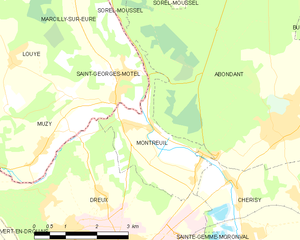
Carte de Montreuil et des communes limitrophes.
Montreuil est une commune française située dans le département d'Eure-et-Loir en région Centre-Val de Loire.